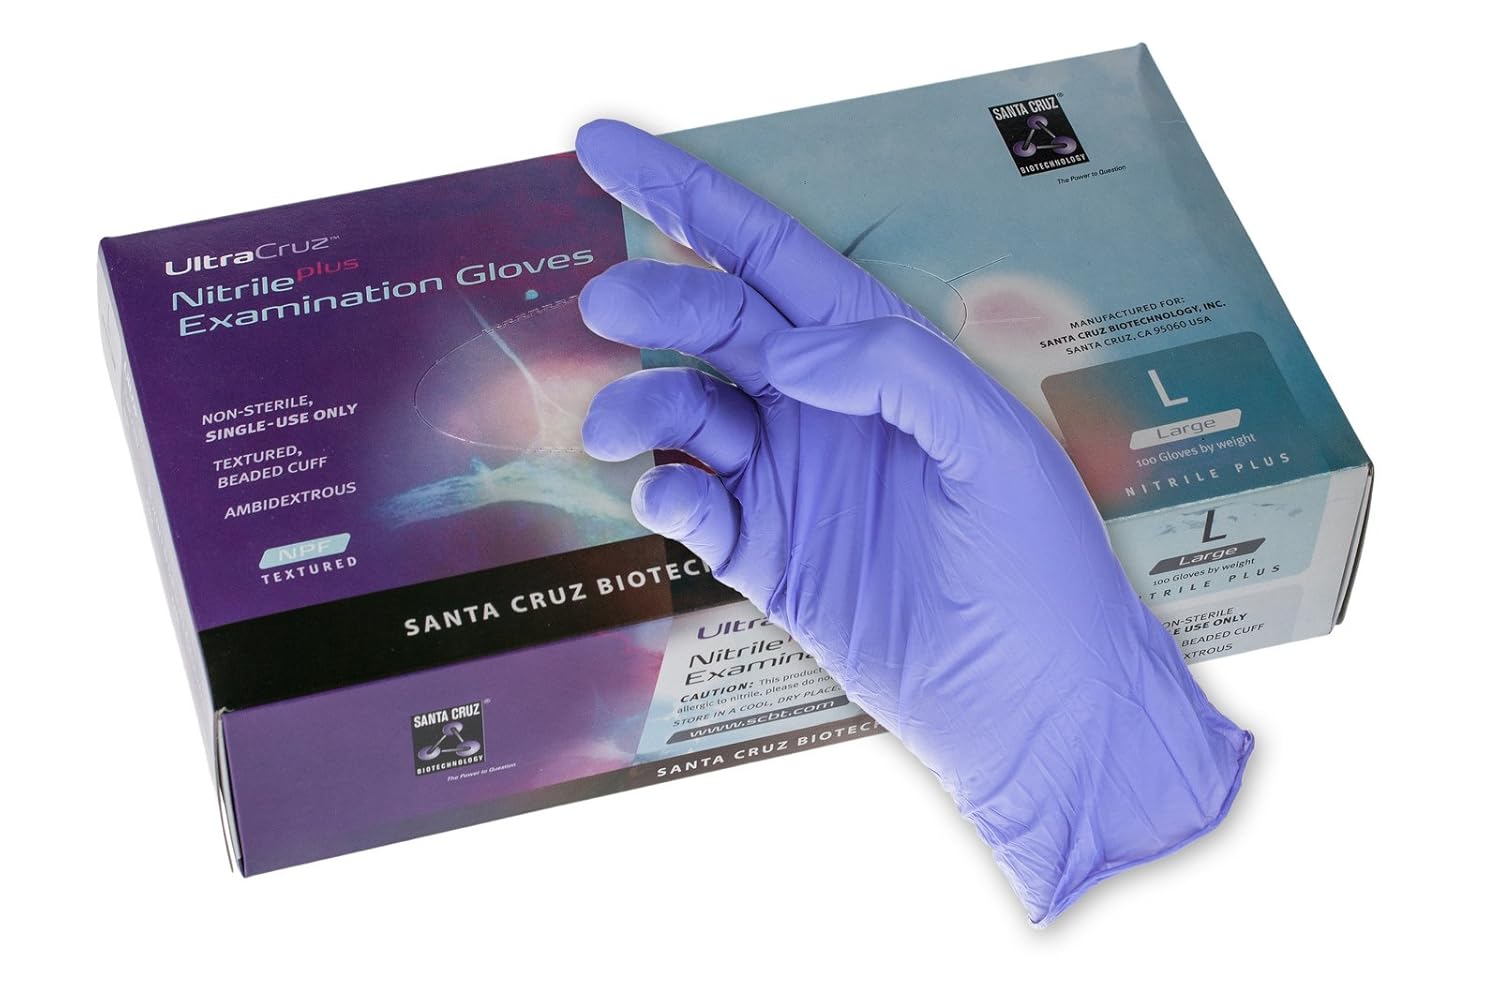
UltraCruz Gloves, Nitrile Plus, Large, Pack
Category: Industrial & Scientific
Superior flexibility (comparable to latex gloves) and greater grip than standard nitrile gloves; powder-free
Features: Ultra Cruz Nitrile Plus gloves are powder-free and 100% latex-free to prevent reactions to latex proteins | Ultra Cruz Nitrile Plus gloves have superior flexibility and greater grip than standard nitrile gloves | Excellent grip in both wet and dry conditions | Superior hand protection for a wide variety of applications, including laboratory, veterinary and household use | Supplied as a pack of 100 Large Ultra Cruz Nitrile Plus gloves. Ultra Cruz Nitrile Plus gloves are also available in Extra Large, Medium, Small, and Extra Small